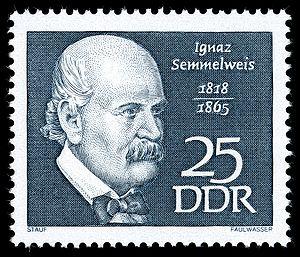
Cette liste recense les personnalités figurant sur les timbres-poste d'Allemagne fédérale, de la République Démocratique d'Allemagne, des diverses zones d'occupation alliées, de la Sarre, du Troisième Reich, de la République de Weimar, de l'Empire Allemand ainsi que des divers petits royaumes qui l'ont précédé.